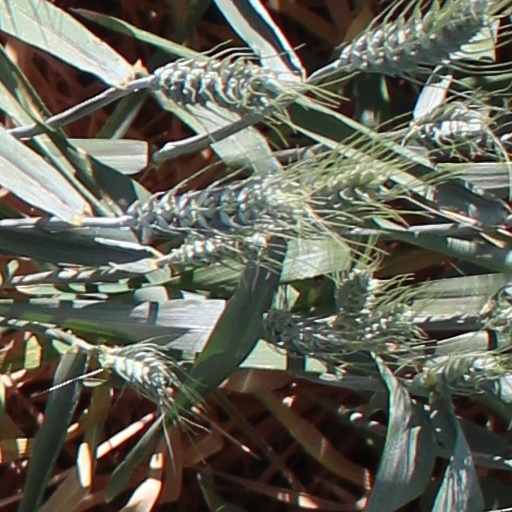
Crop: wheat